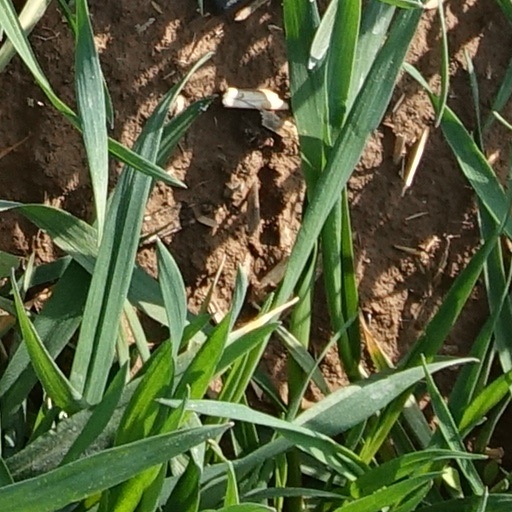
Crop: wheat